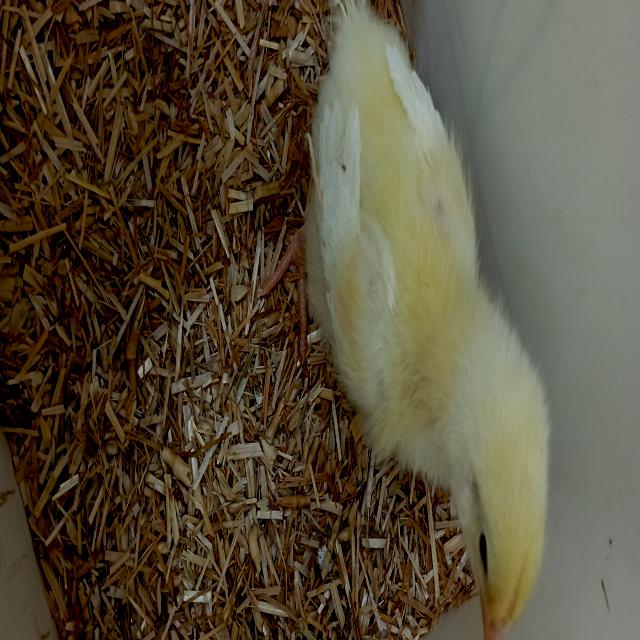
Weight: 120 g